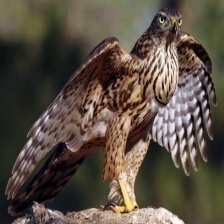
Species: NORTHERN GOSHAWK
Scientific name: ACCIPITER GENTILIS